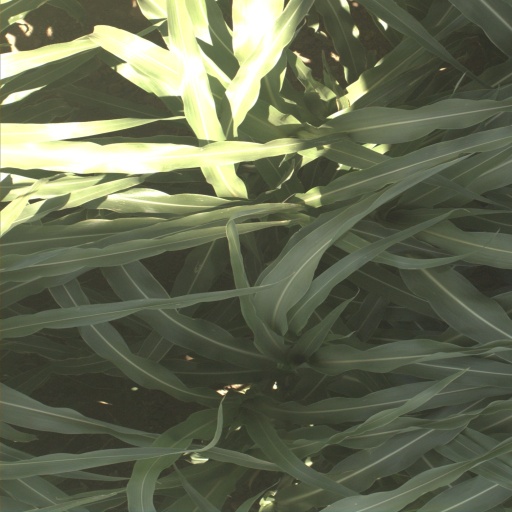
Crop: sorghum